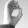
ASL letter: O